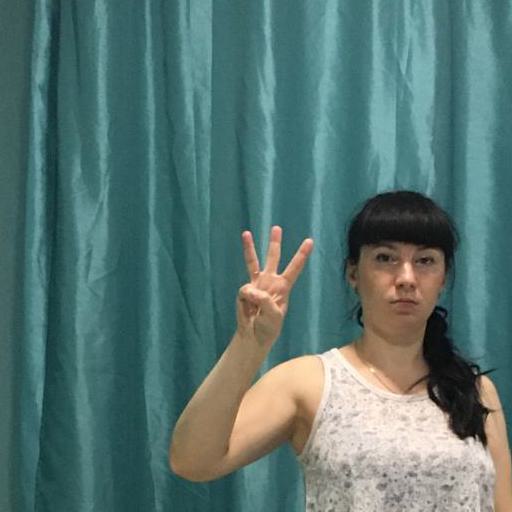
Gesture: three